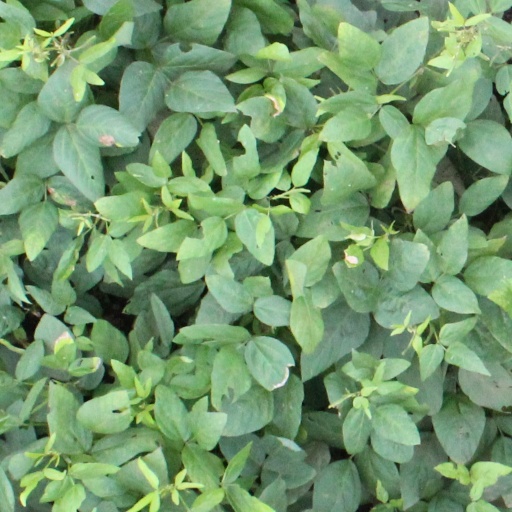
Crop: soybean